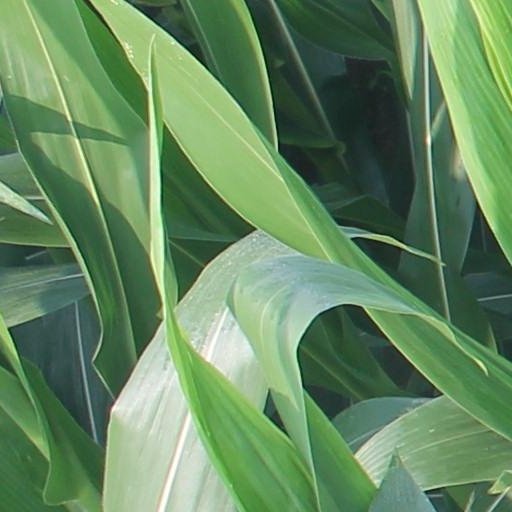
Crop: maize; corn